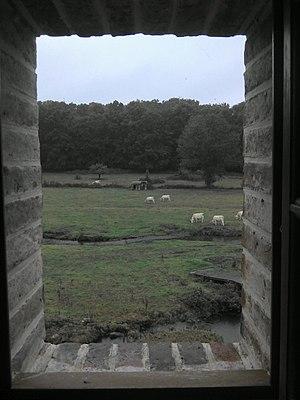
vue normande, paysage matin, Eure
Notre-Dame-du-Hamel est une commune française située dans le département de l'Eure, en région Normandie.